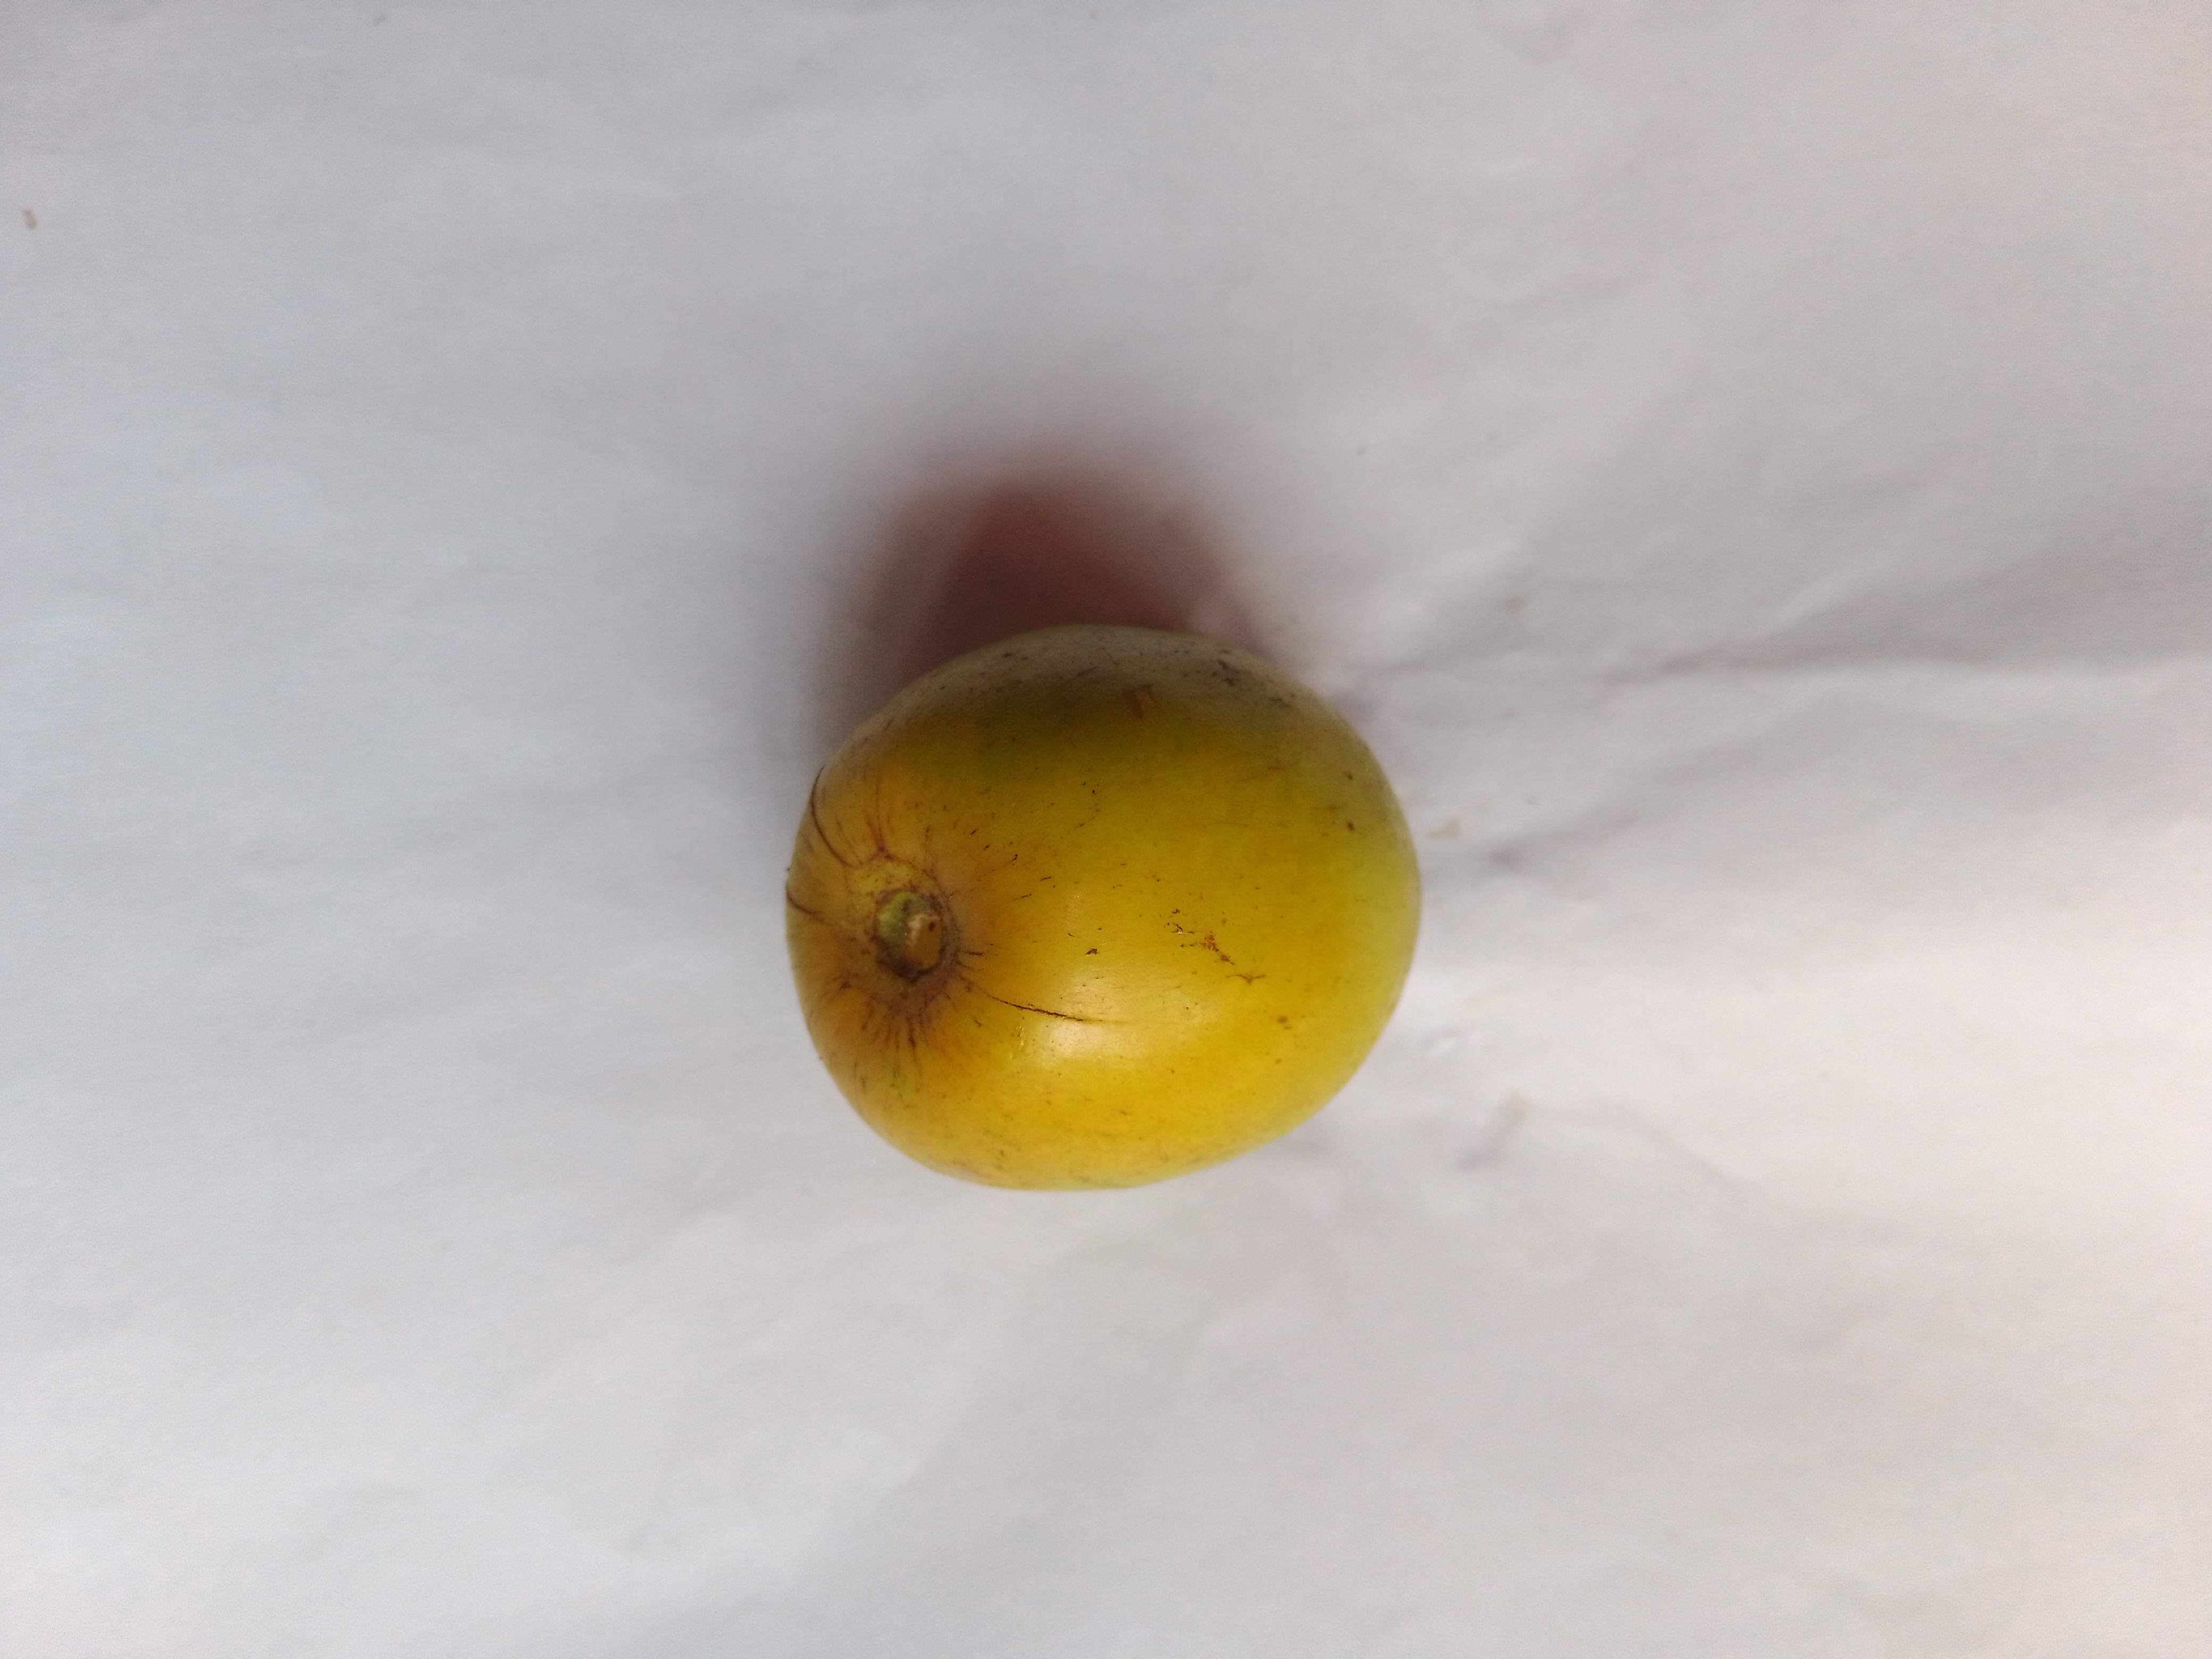
Fruit: jujube
Condition: fresh